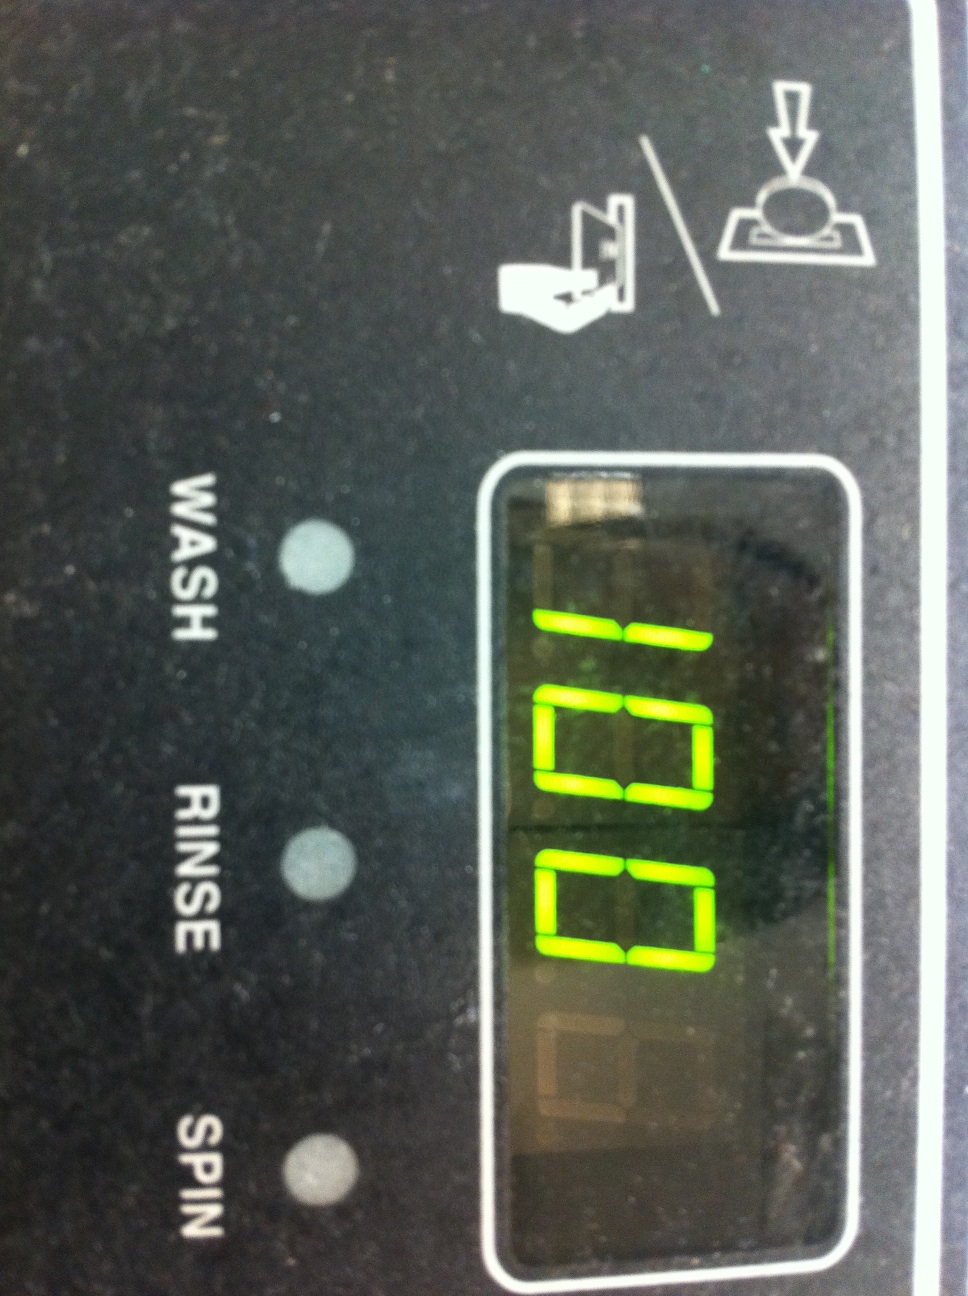Question: From left to right, what are these buttons labled?
Answer: wash rinse spin